Death in 19th-century Mormonism

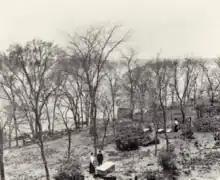
Smith Family Cemetery, Nauvoo, Illinois (ca. 1907)

There were three parties involved in the "beautiful death," each with a specific role to play: the dying had to appear convinced of their salvation, the living had to support the dying during their transition to the afterlife and mourn them once they departed, and the dead had to open the gates of heaven for the new soul once they arrived. All family members and friends were welcome; one's "beautiful death" could not be a private occurrence. The nearer the person grew to death, the more crowded the room became. This time was meant to be used to bequeath possessions and to give parting advice to one's children. Joseph Smith Sr. followed this convention; his wife Lucy Mack Smith recorded that, during his "beautiful death" scene, he blessed their children who were present and lamented the absence of a daughter who could not come. He expressed gratitude that his offspring were there to see him off. As Susanna Morrill, a professor of religion at Lewis & Clark College describes, the "beautiful death" scene was "a kind of tension-filled theater." Once the person died, the "beautiful death" tradition mandated that the body be buried in a cemetery near home. Proper burial was seen as an essential service to prepare the dead for the resurrection.